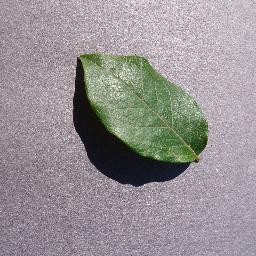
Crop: blueberry
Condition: healthy